Davy Jones (musician)

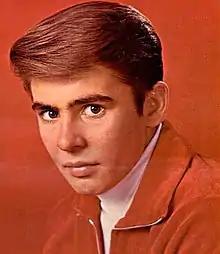
Jones in a 1965 ad for his Colpix single "What Are We Going to Do?"

Jones' television acting debut was in the British television soap opera "Coronation Street", in which he appeared as Colin Lomax, grandson of the regular character Ena Sharples, for one episode on 6 March 1961. He also appeared in the BBC police series "Z-Cars". Following the death of his mother, Jones rejected acting in favour of becoming a jockey, commencing an apprenticeship with Newmarket trainer Basil Foster. He dropped out of secondary school to begin working in that field, but this career was short-lived. Even though Foster believed Jones would be successful as a jockey, he encouraged his young protégé to take a role as the Artful Dodger in a production of "Oliver!" in London's West End. When approached by a friend who worked in a West End theatre during the show's casting, Foster replied, "I've got the kid." Jones' portrayal brought him great acclaim. He played the role in London and then on Broadway, and was nominated for a Tony Award.